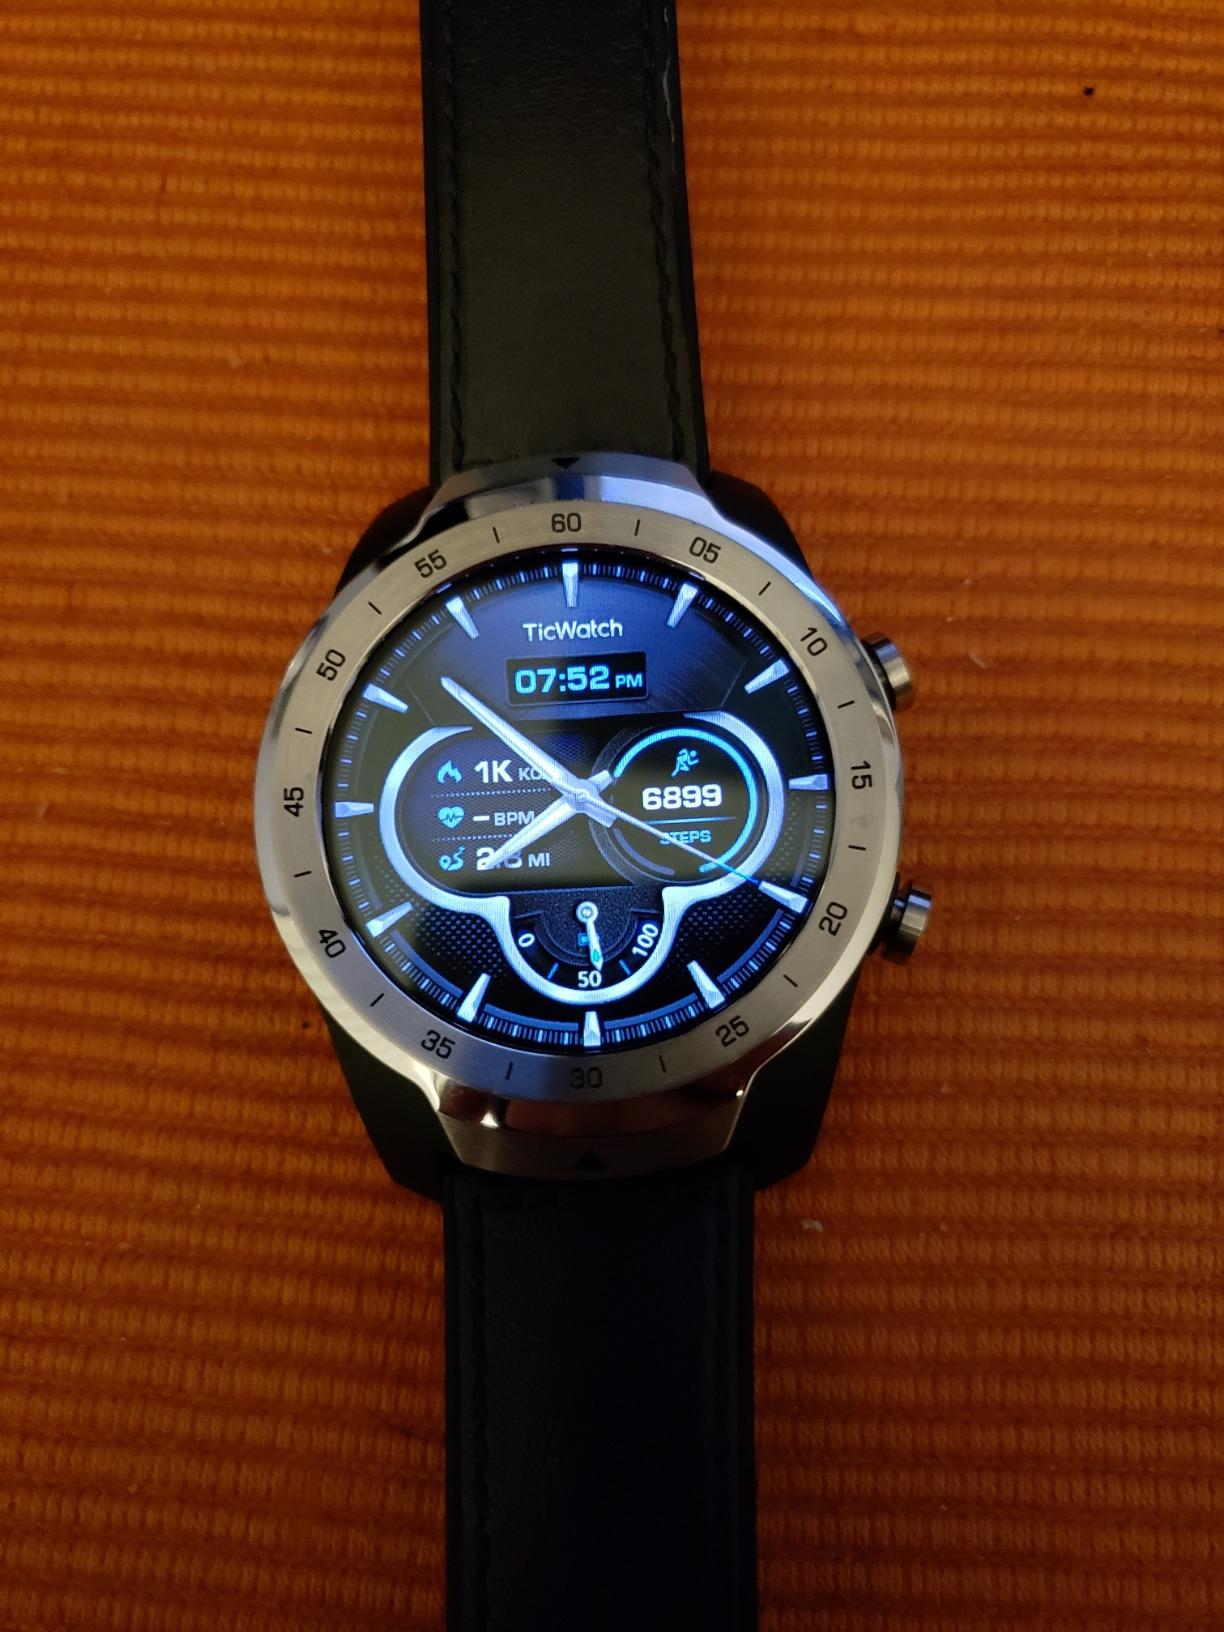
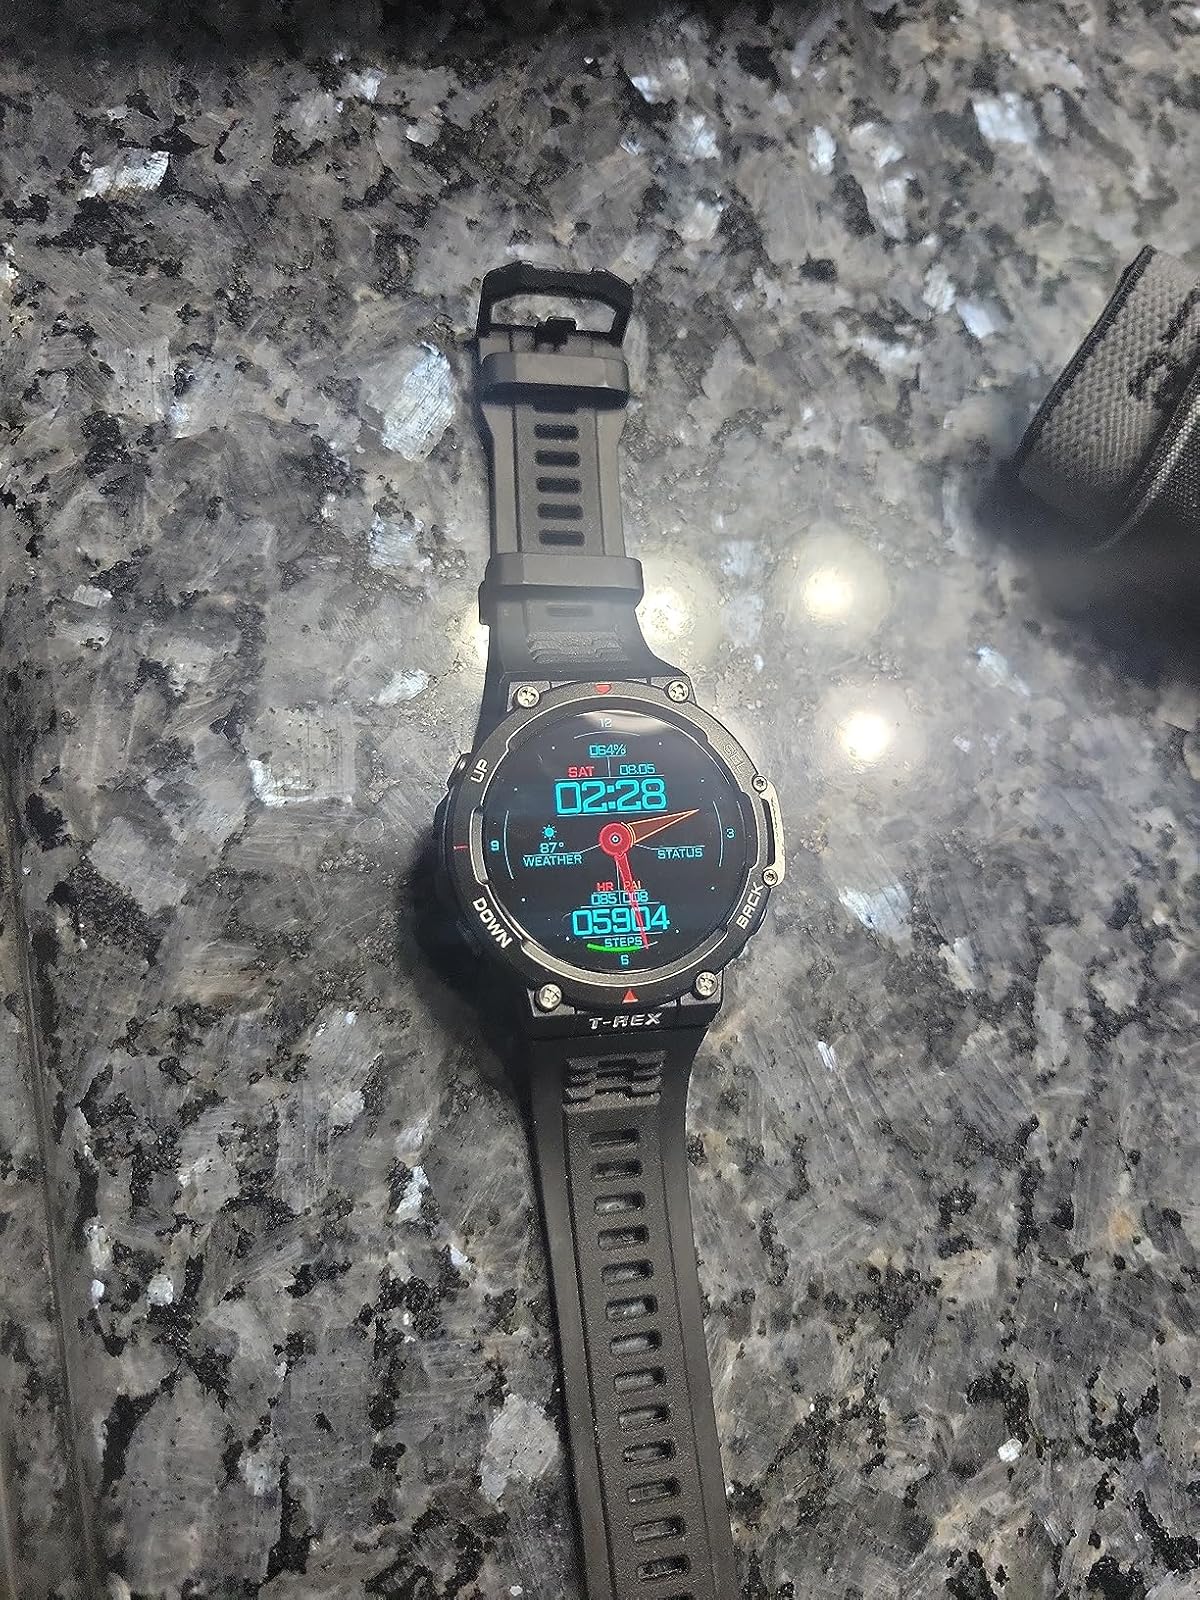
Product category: smartwatch
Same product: no